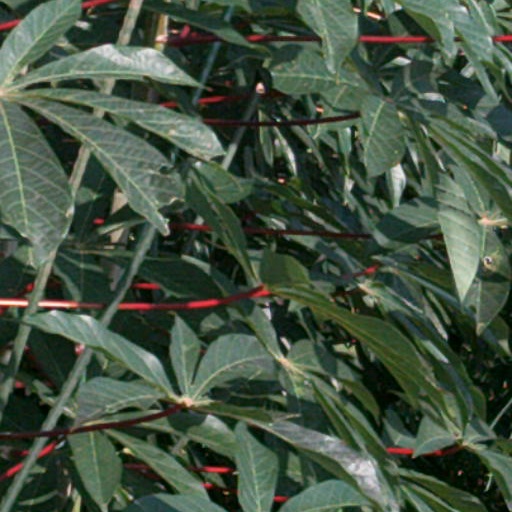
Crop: cassava